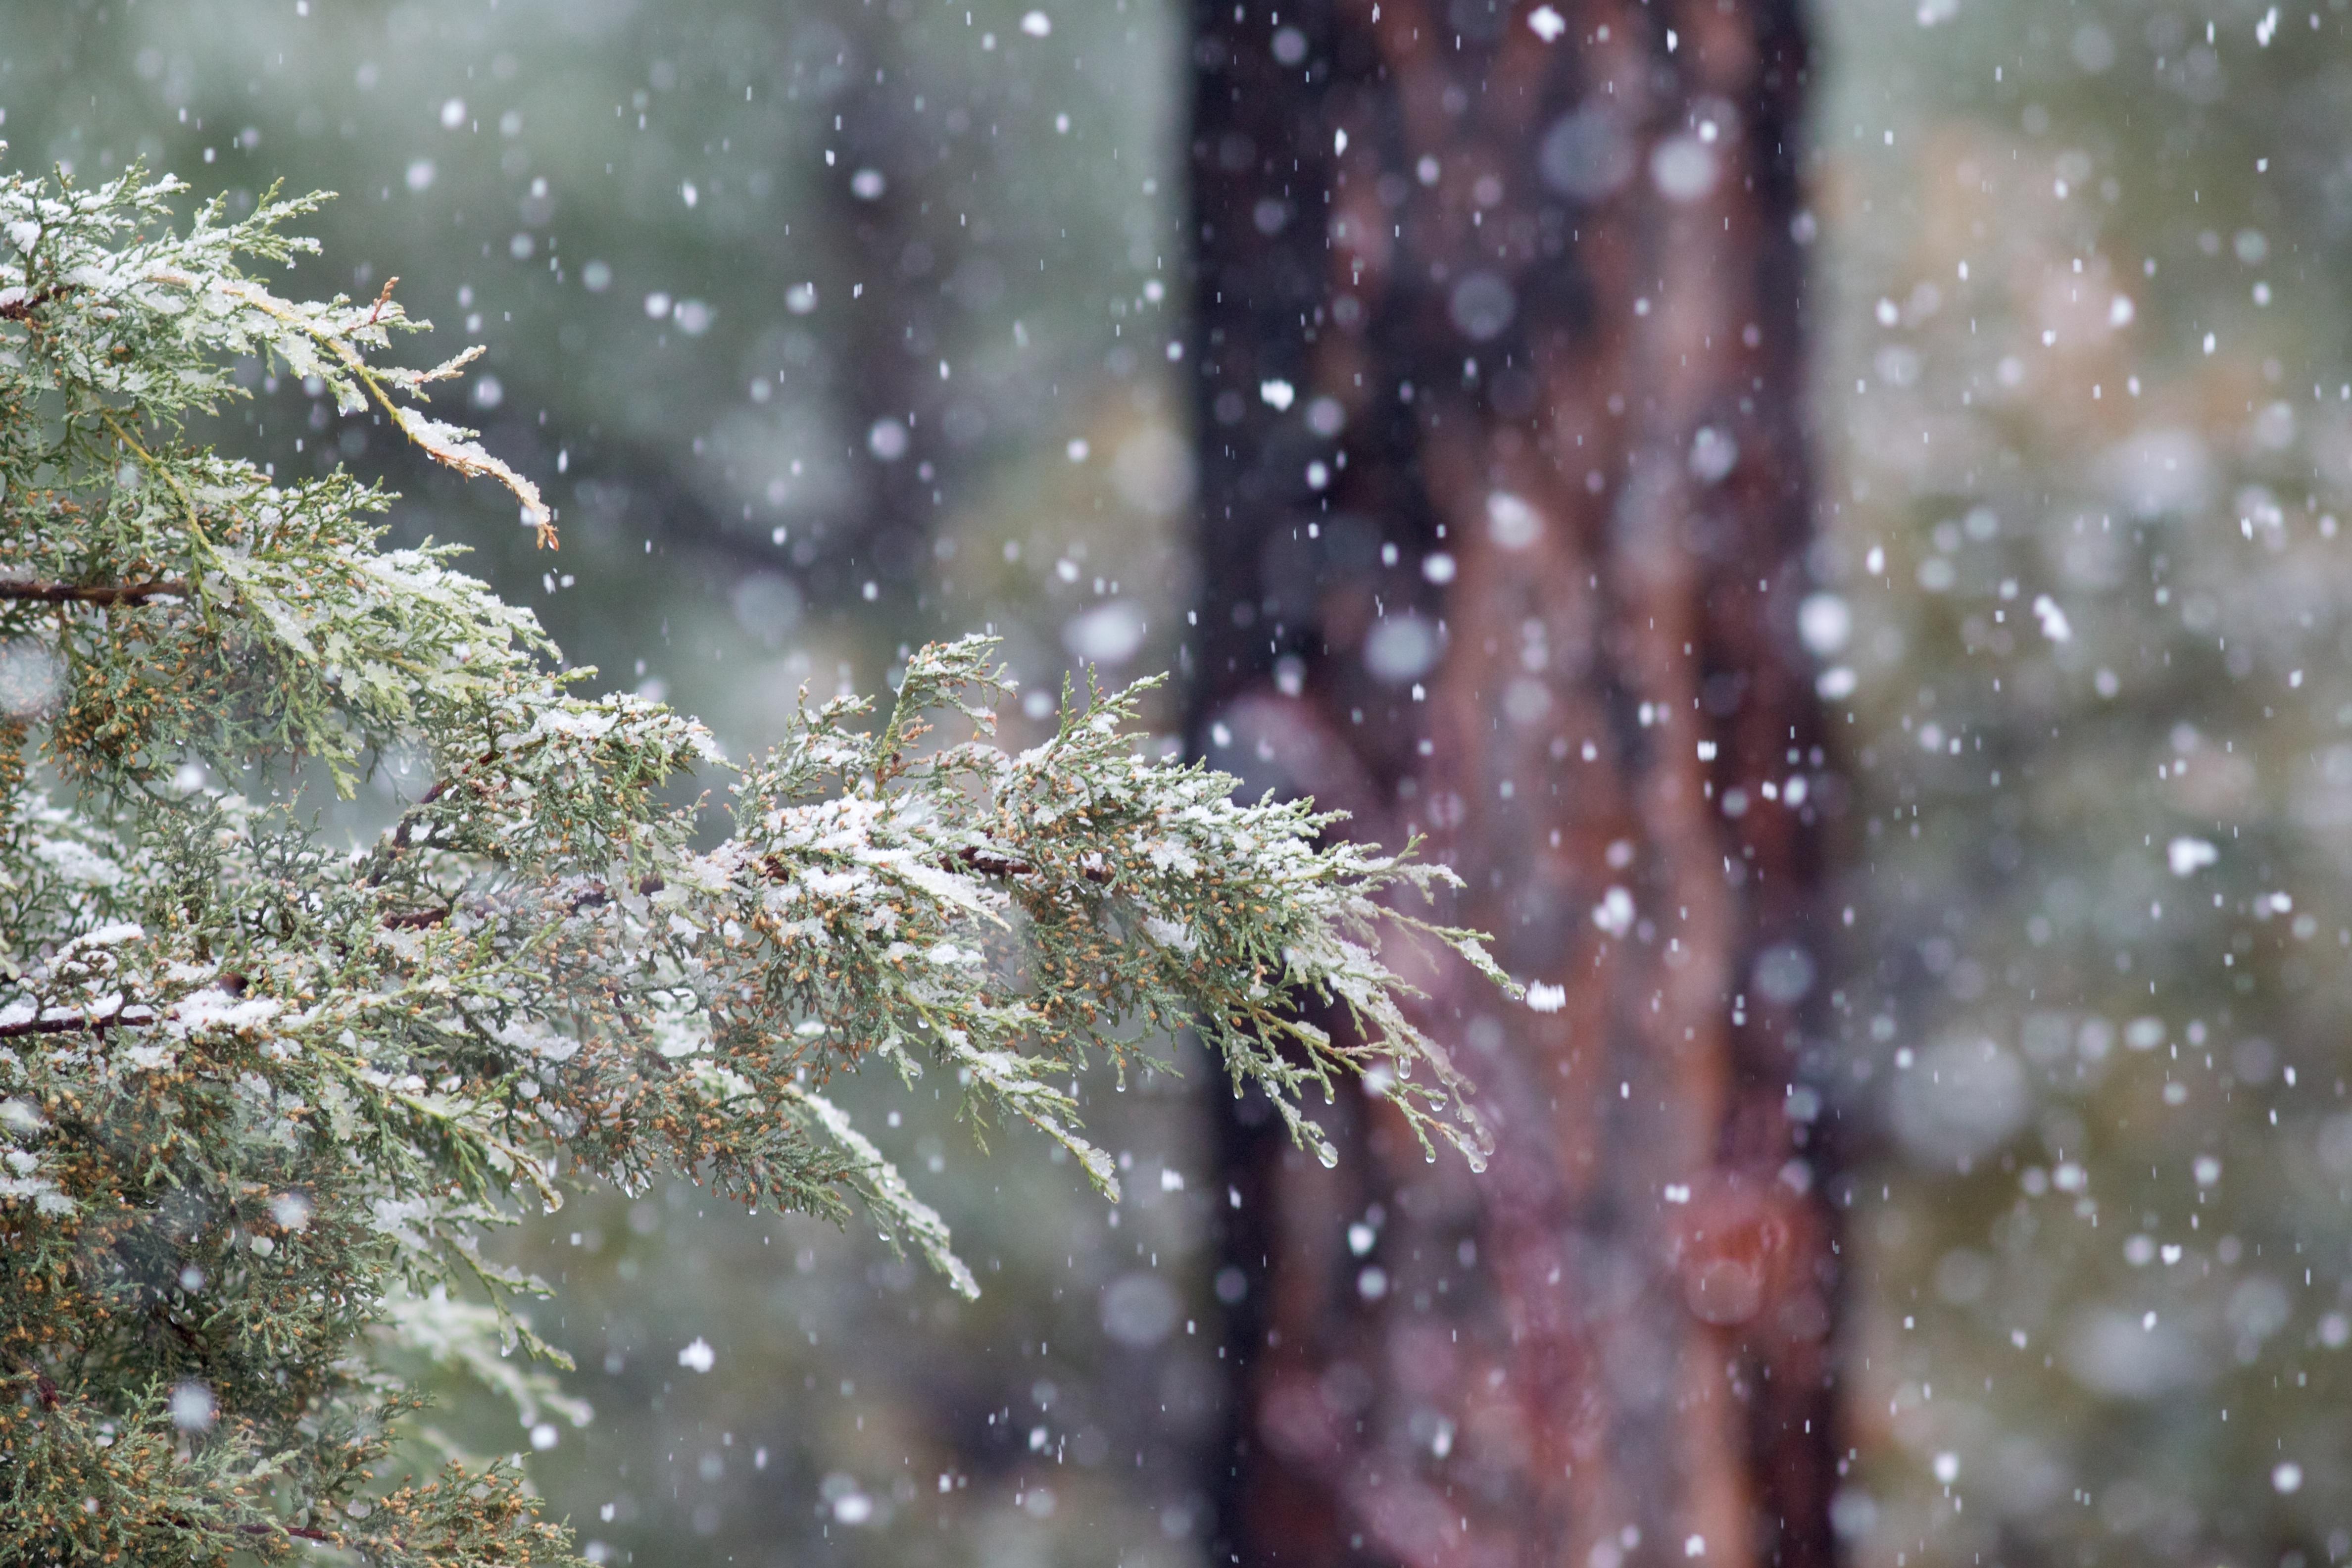
water, branch, snow, winter, sunlight, leaf, frost, ice, weather, season, freezing, macro photography